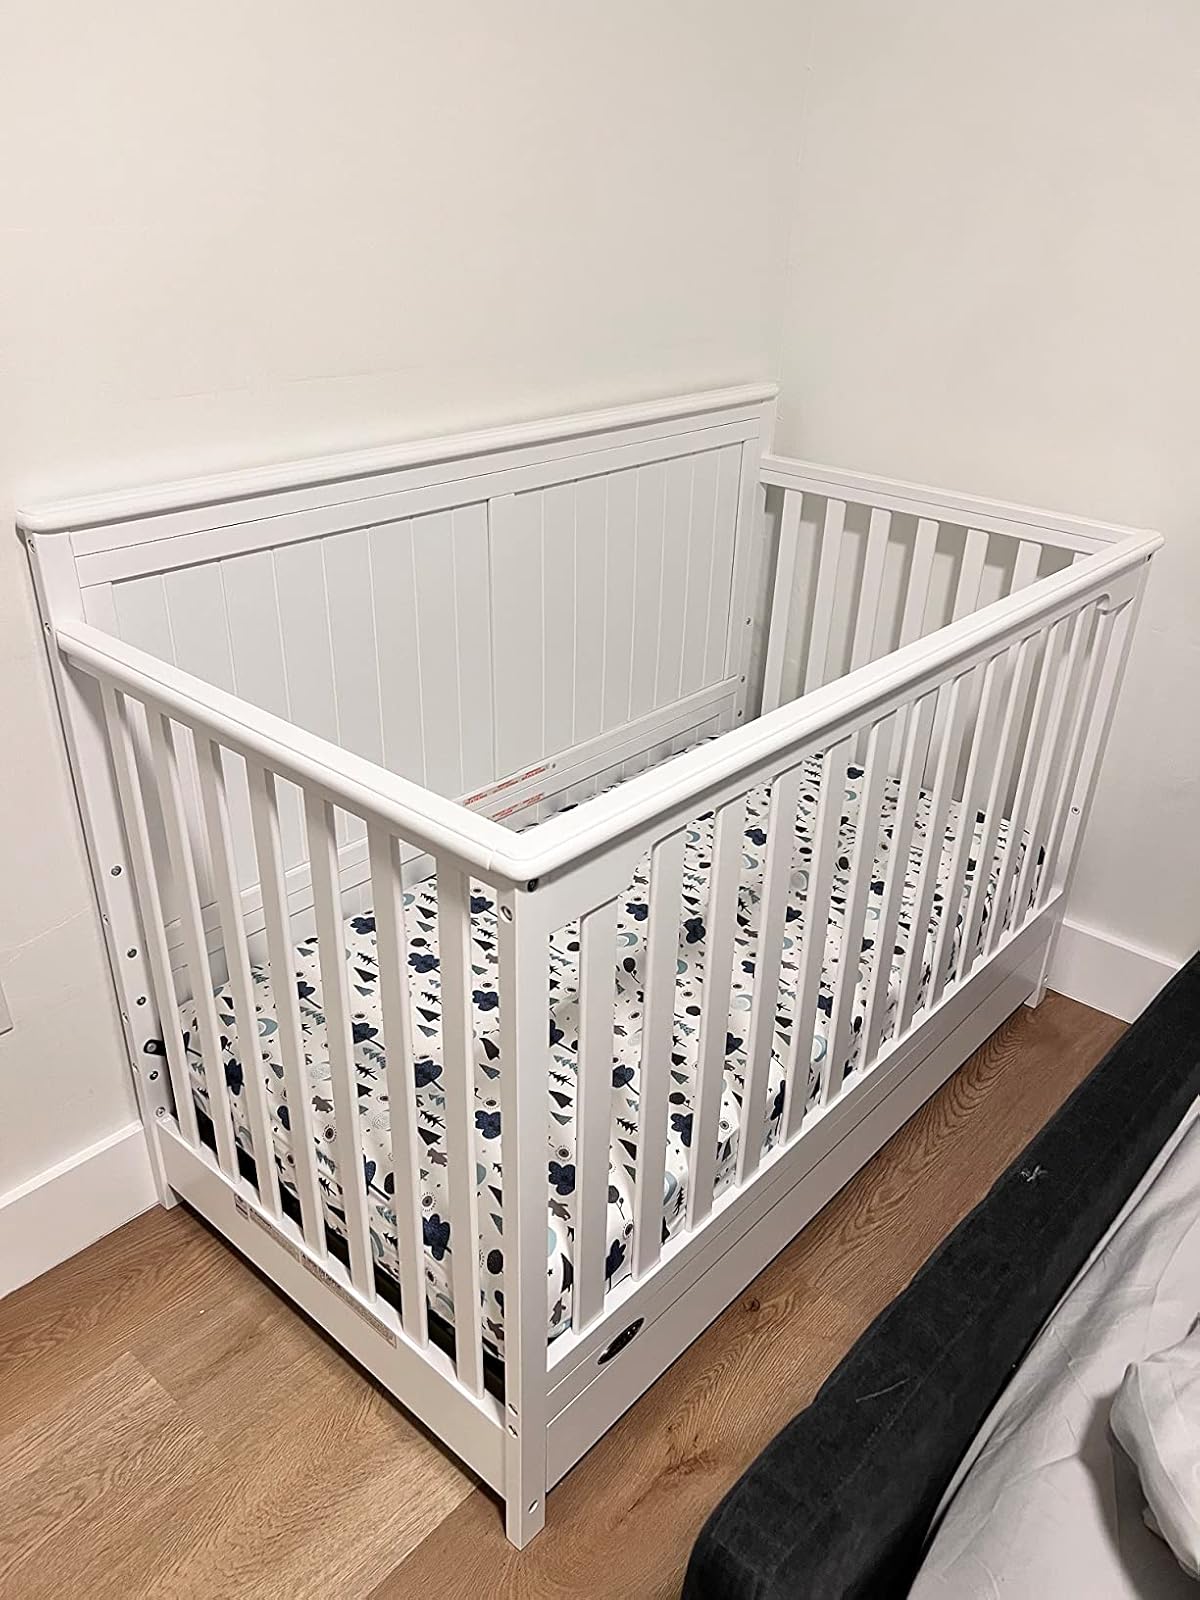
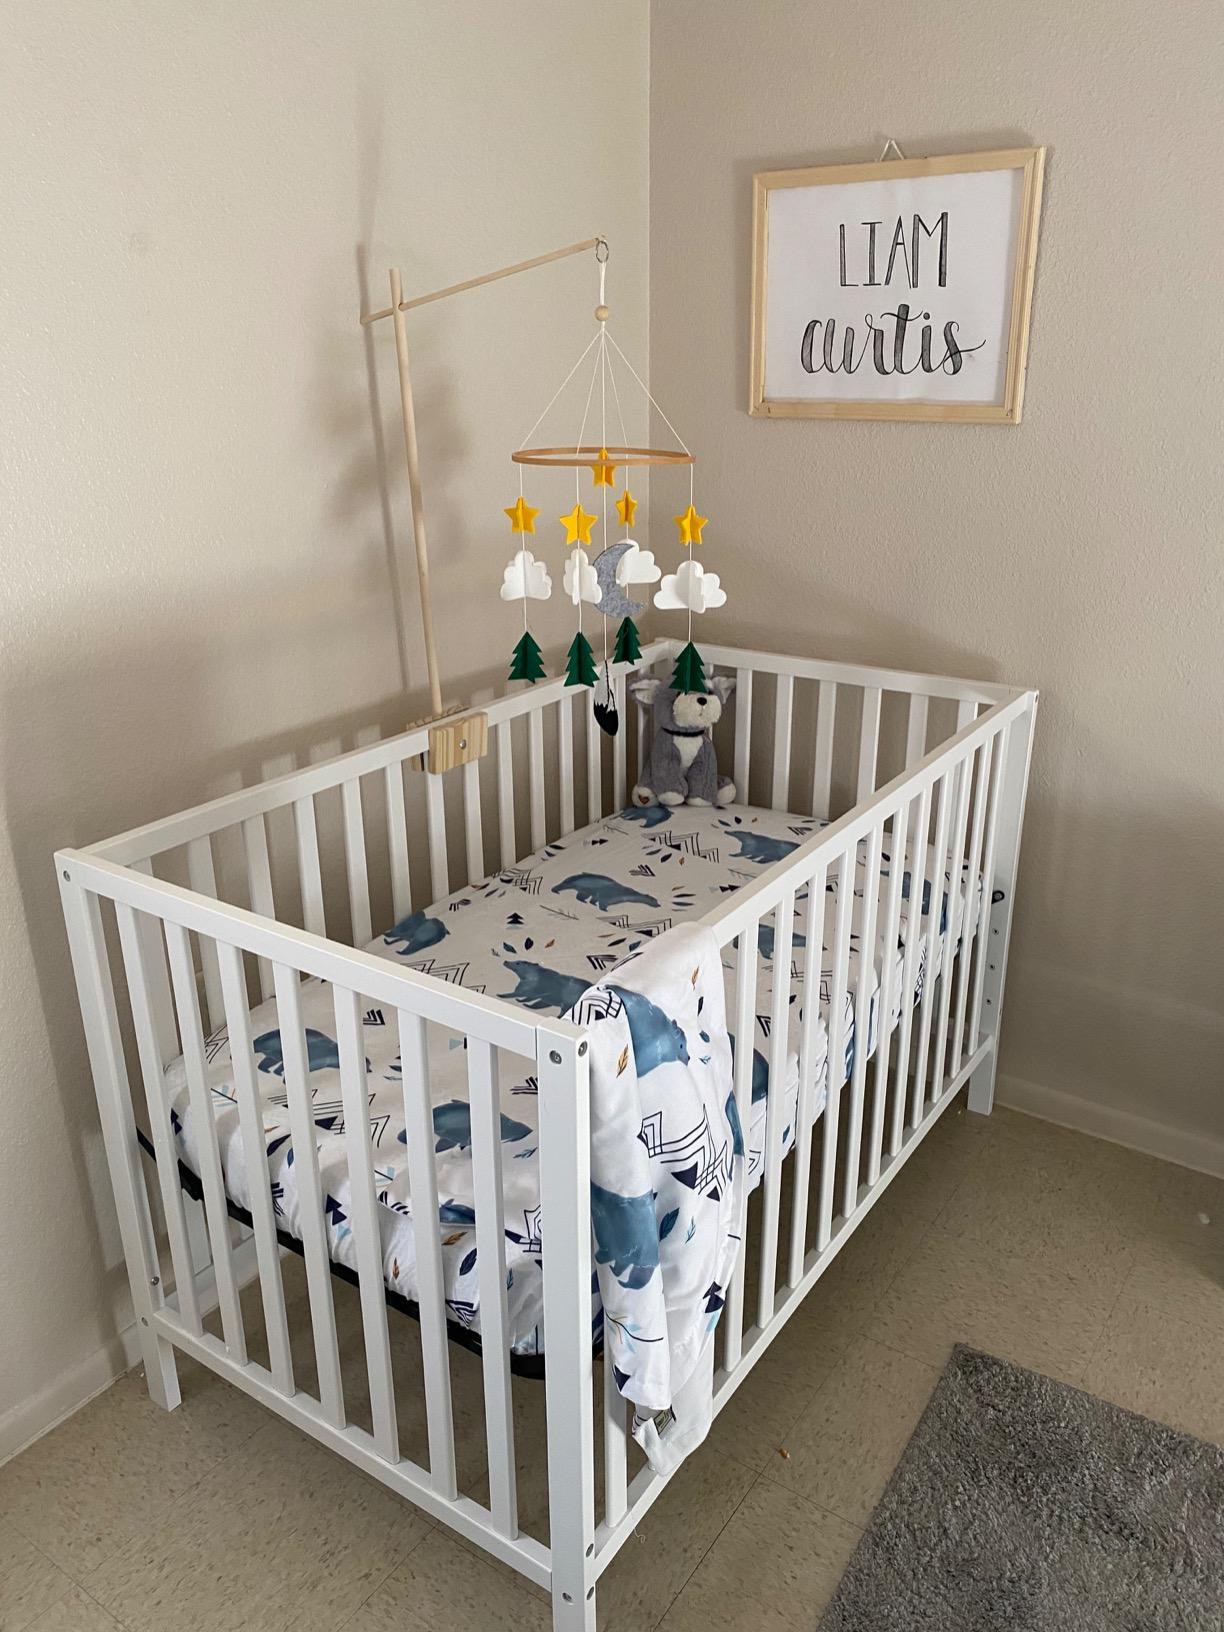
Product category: products_crib
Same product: no